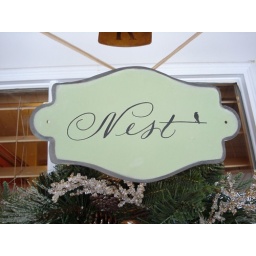
sign over door - so welcoming!